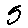
Label: 5